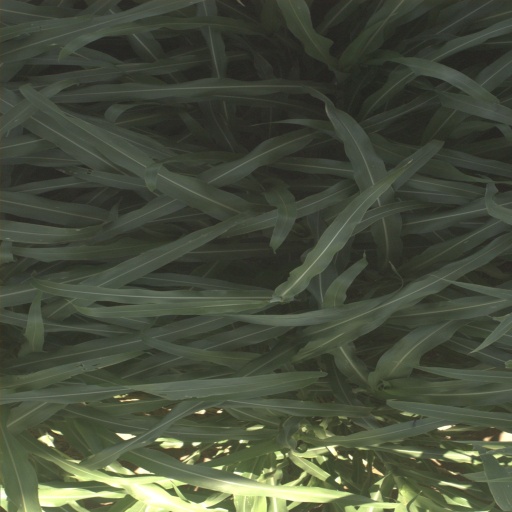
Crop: sorghum